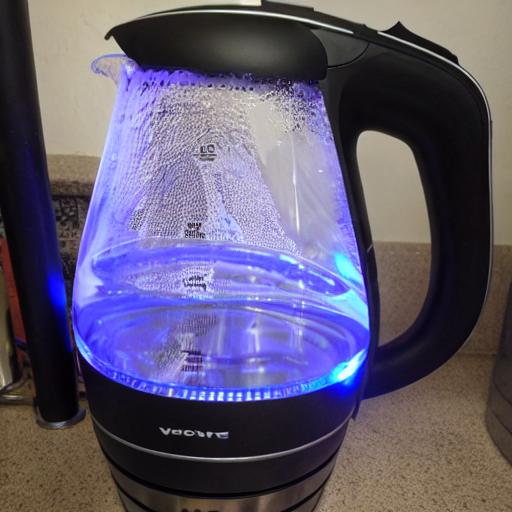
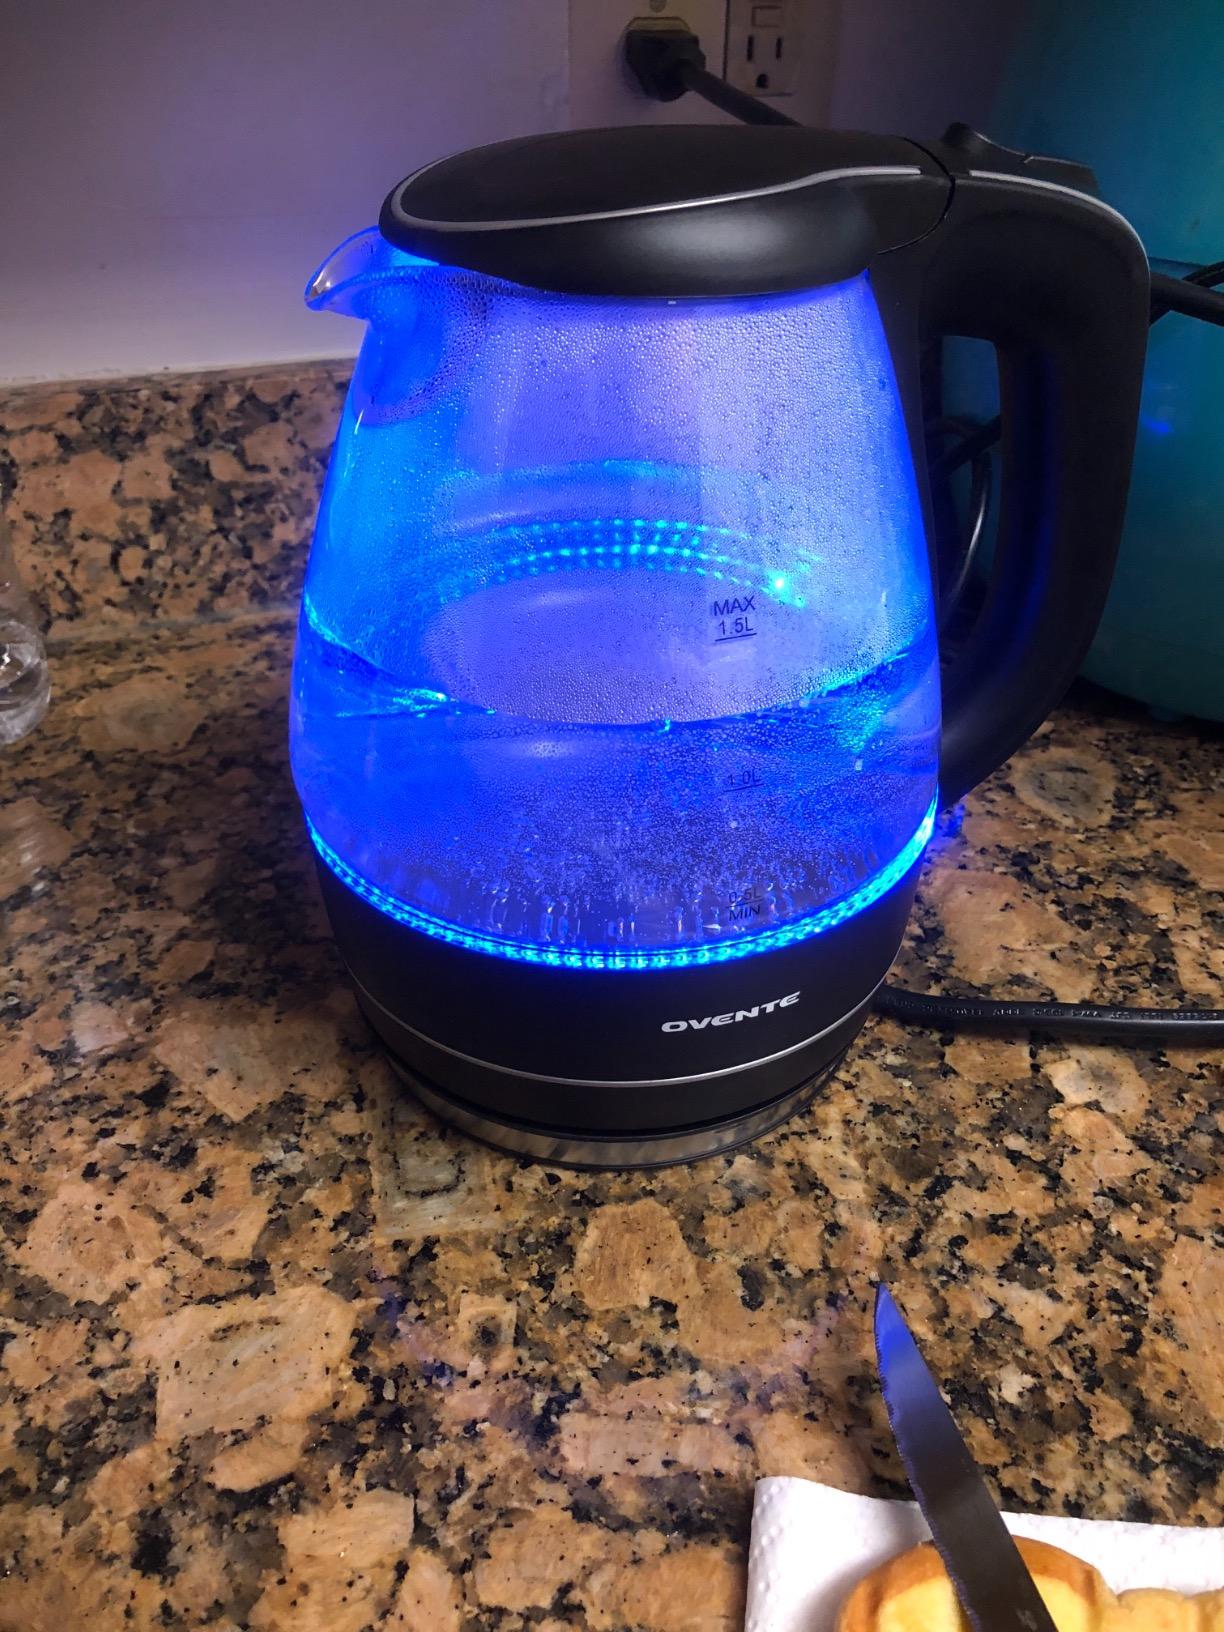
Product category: items_kettle
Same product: no